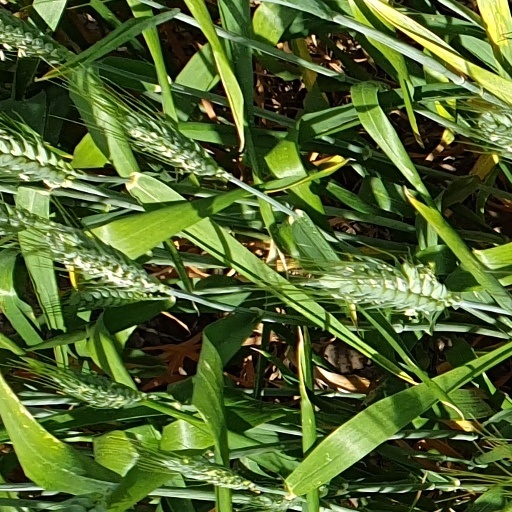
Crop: wheat